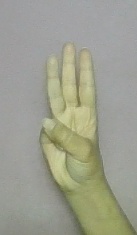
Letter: thaa